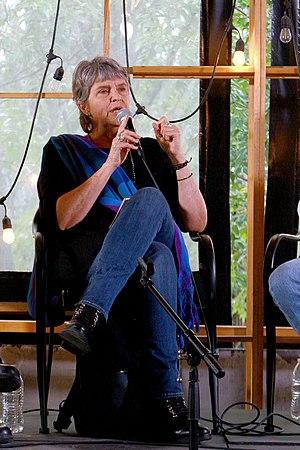
María Novaro est une réalisatrice et sociologue mexicaine.